Juno (band)

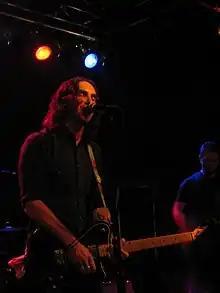
Juno's Arlie Carstens and Gabe Carter live at KEXP's Yule Benefit 2006

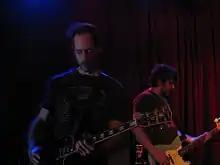
Juno's Jason Guyer (foreground) during Juno's concert at KEXP's Yule Benefit 2006

Juno released their debut album "This Is the Way It Goes and Goes and Goes" as a co-release on DeSoto Records and Pacifico Records on March 30, 1999. Their second album "A Future Lived in Past Tense" was released May 8, 2001, on Desoto Records. The band toured throughout the US, Europe and Japan. They also released a split EP with The Dismemberment Plan on Desoto Records which included a cover of DJ Shadow's "High Noon".